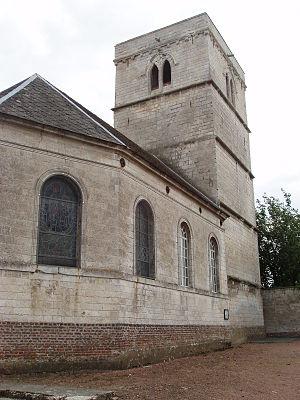
Montenescourt est une commune française située dans le département du Pas-de-Calais en région Hauts-de-France.